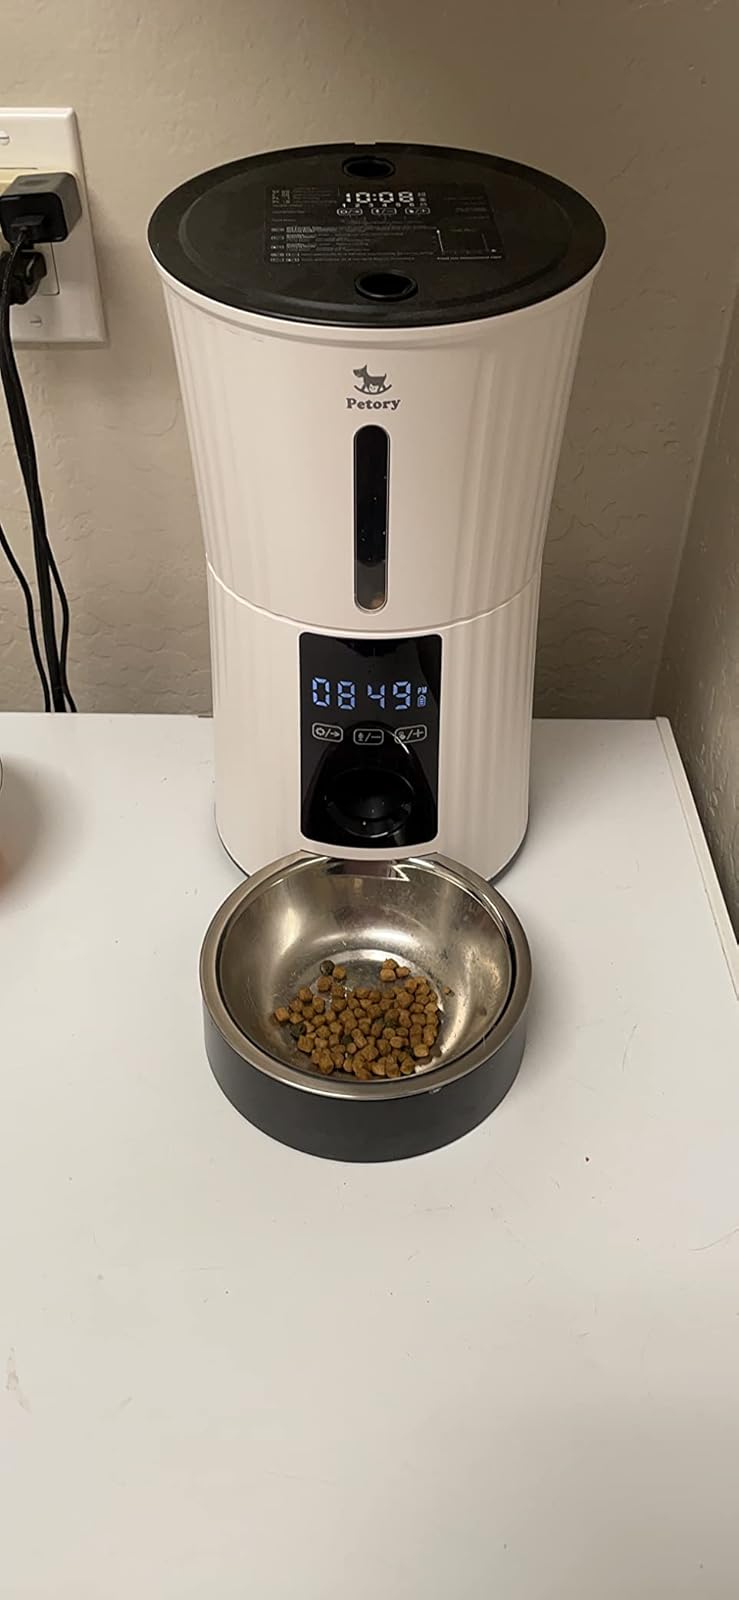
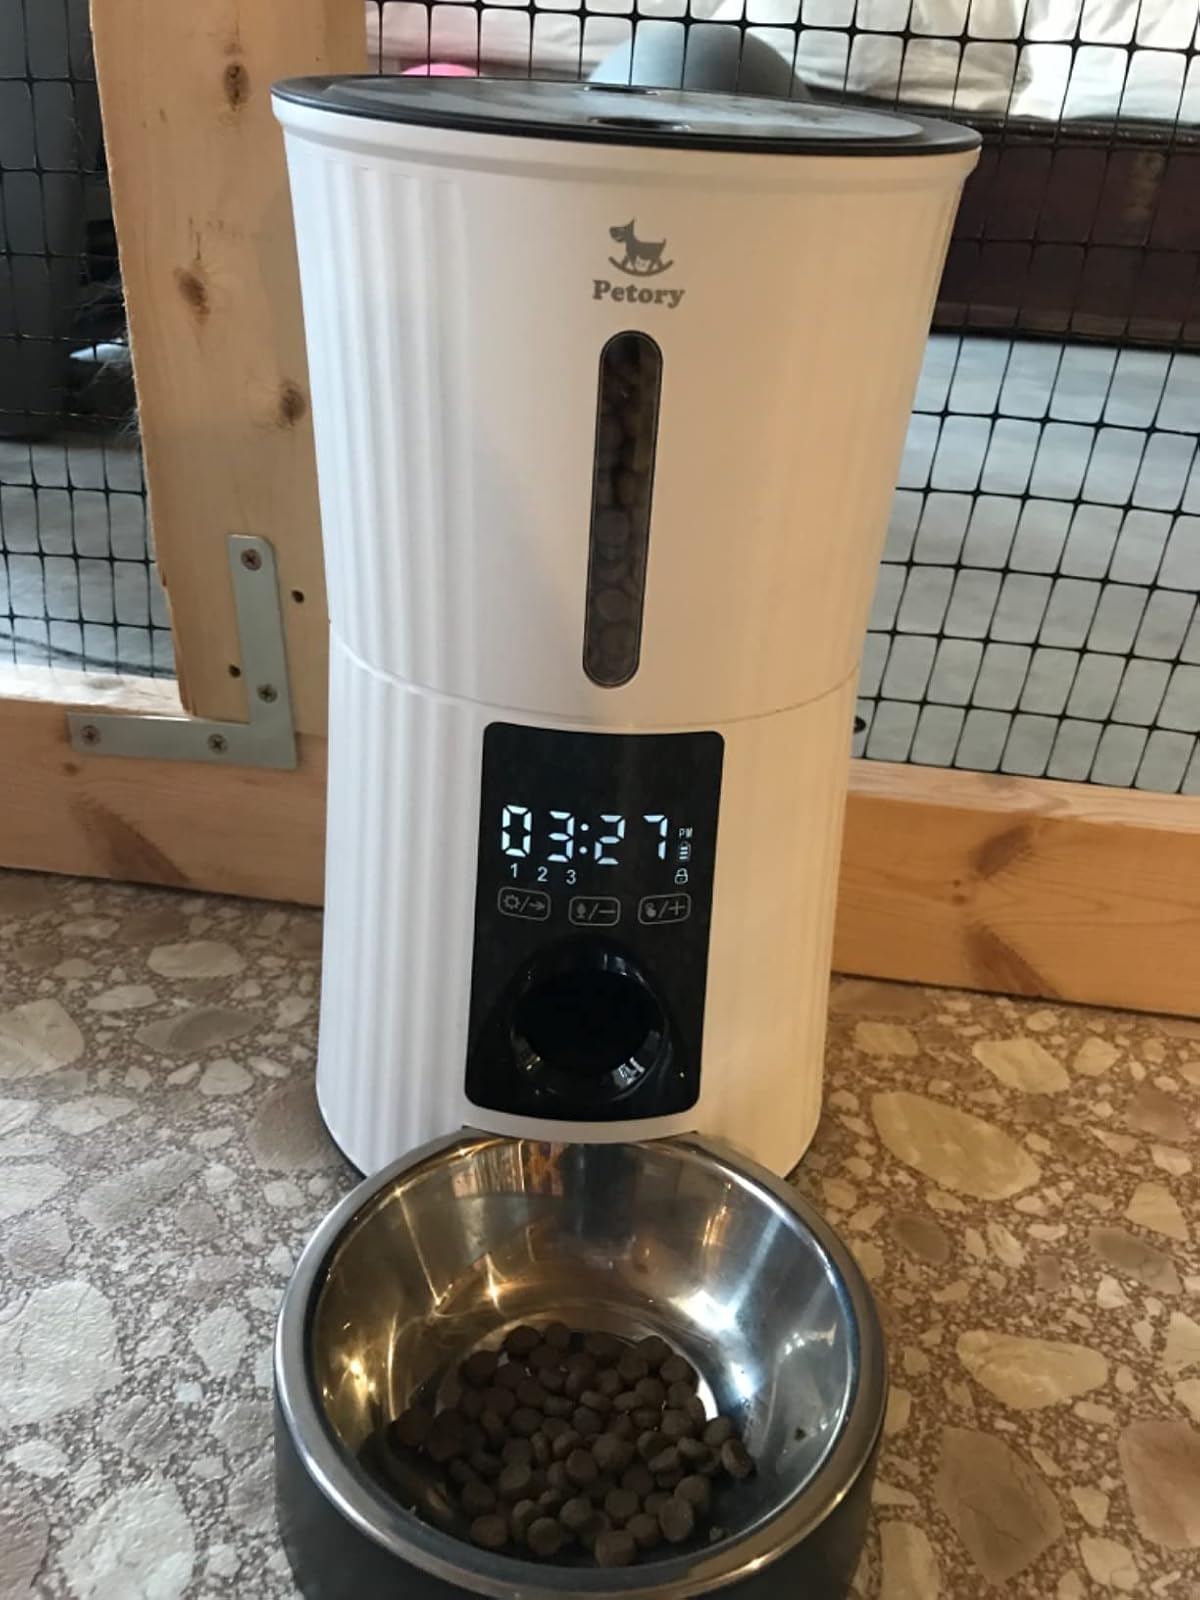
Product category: items_feeder
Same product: yes